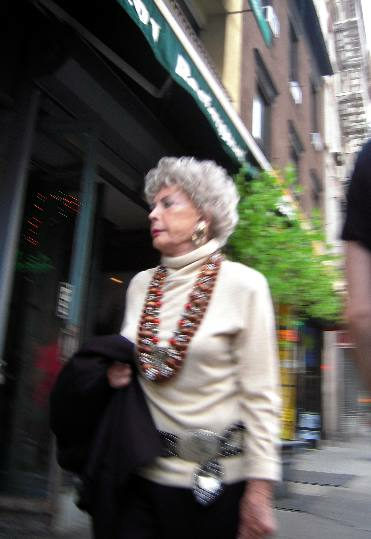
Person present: Yes